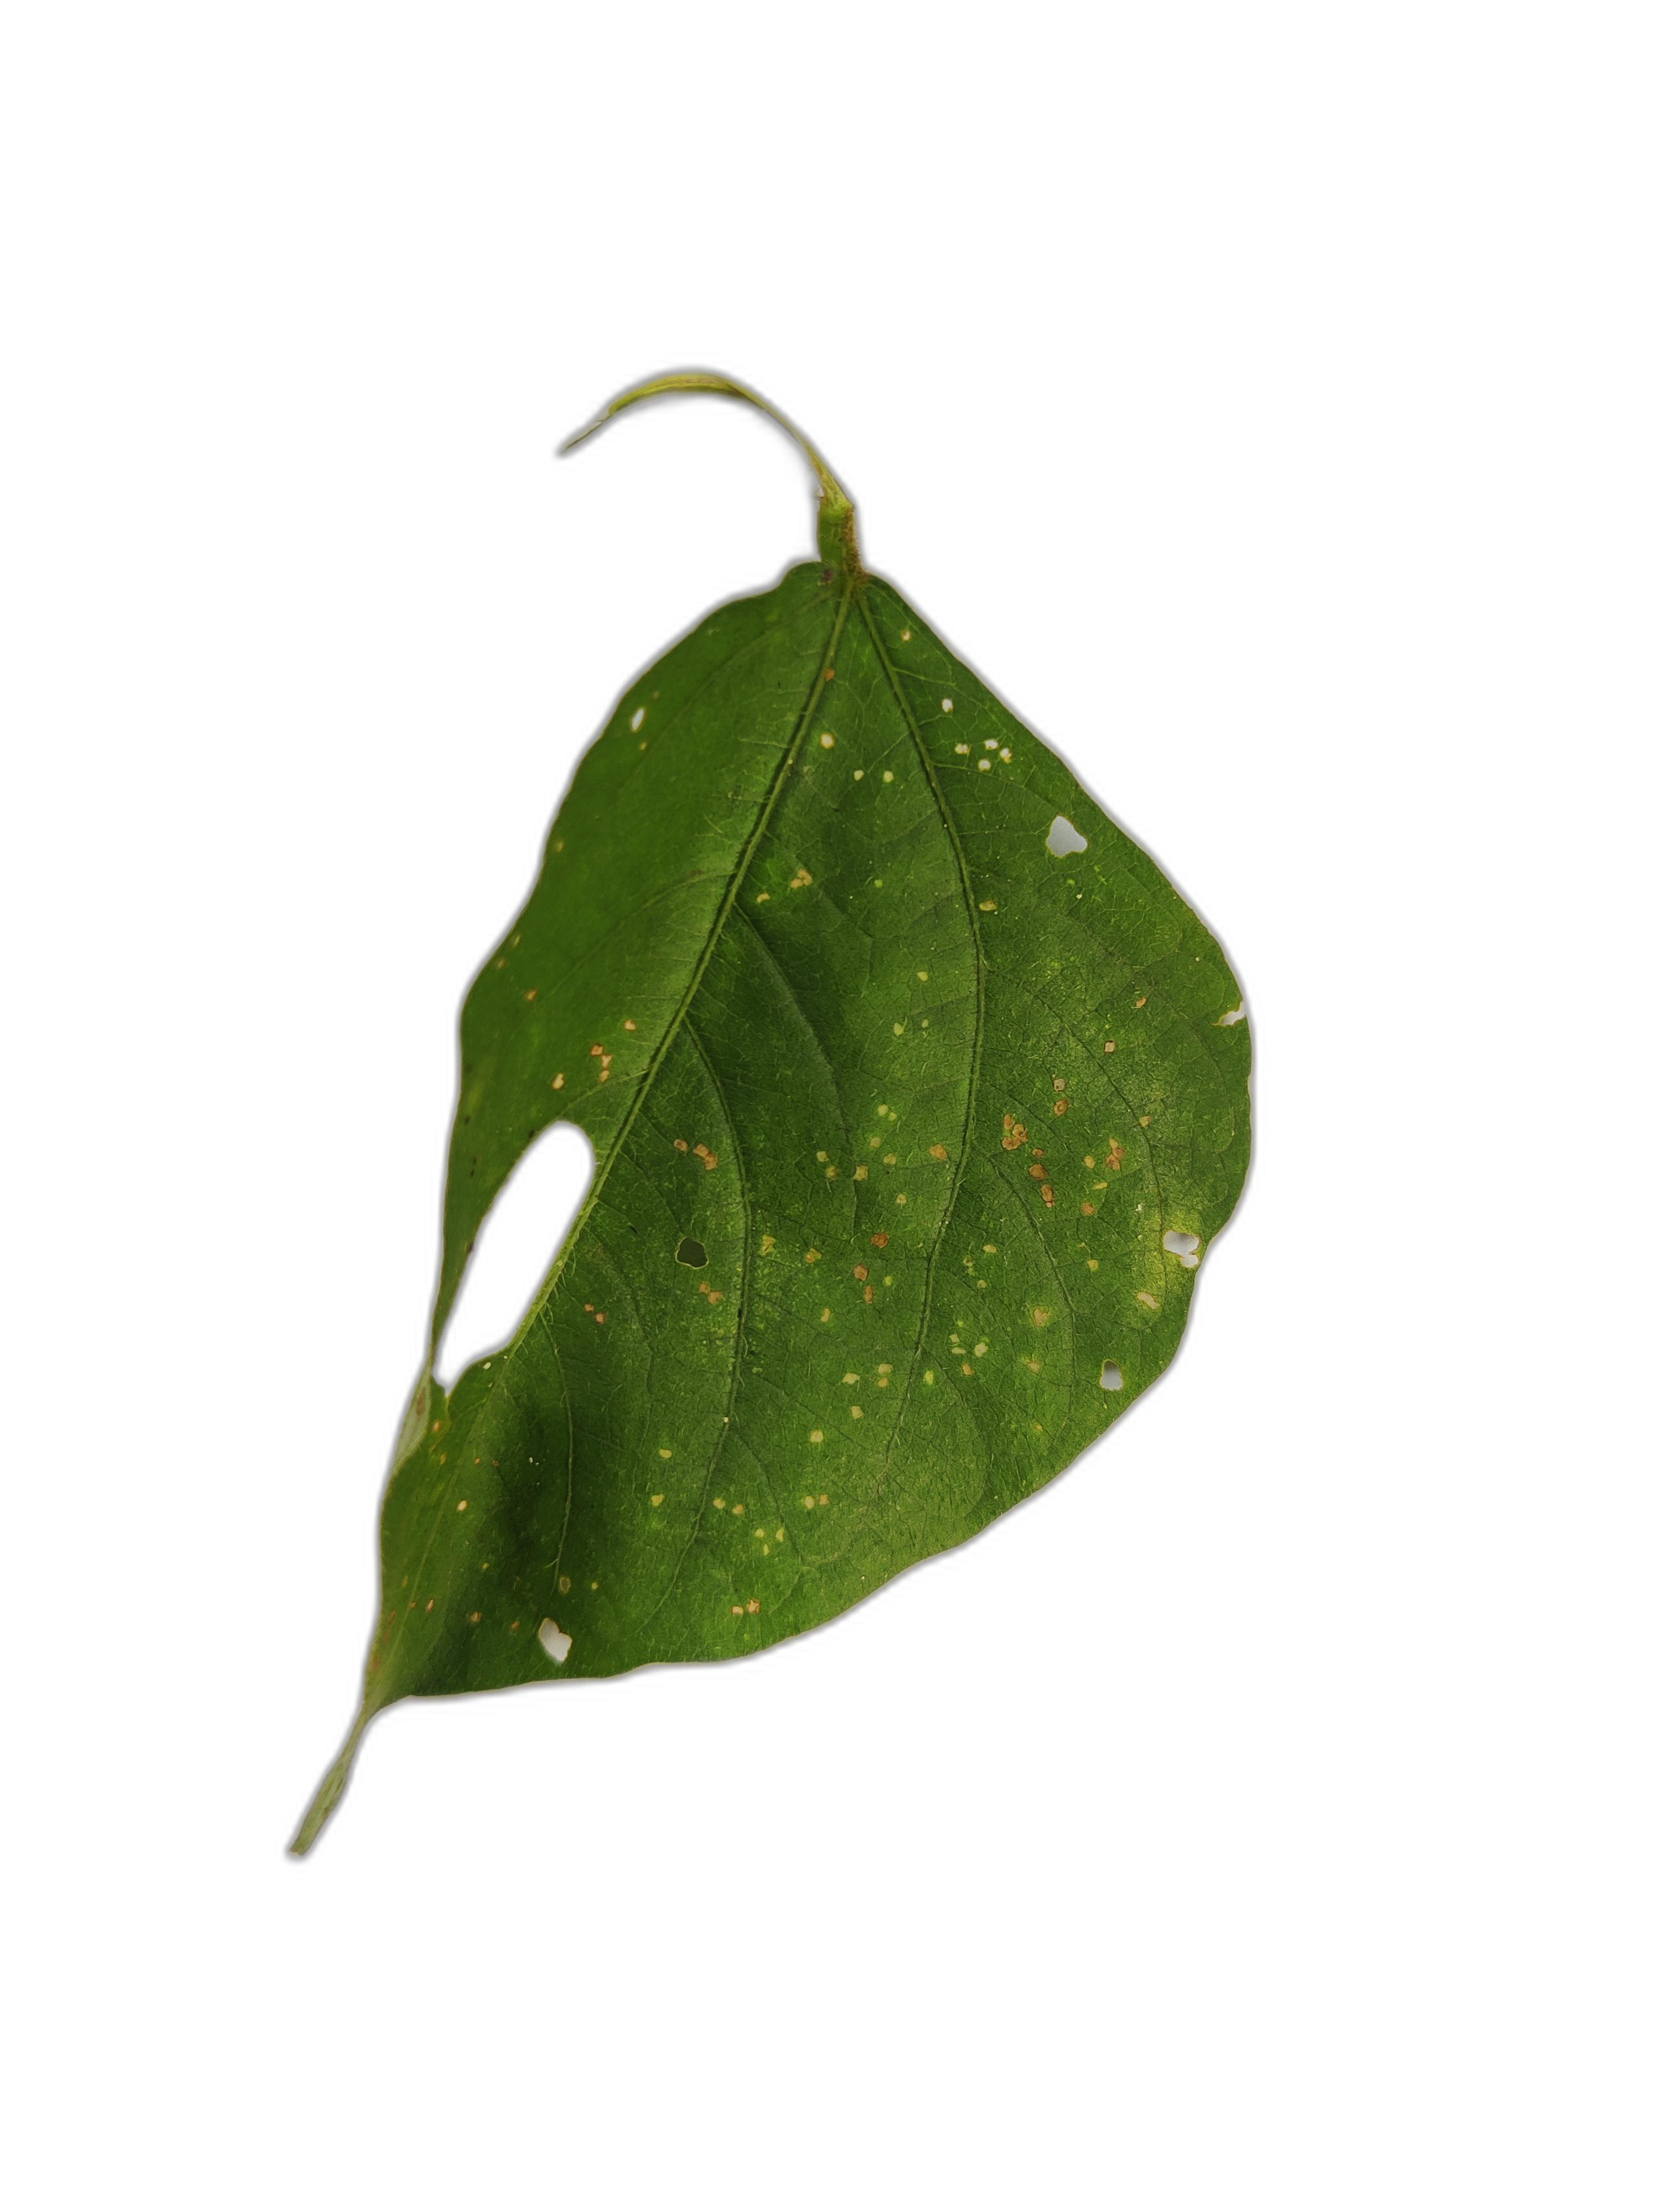
Label: Cercospora leaf spot